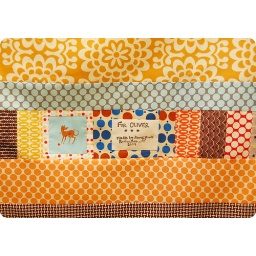
Quilt back for the dog quilt. Oliver is the bun in the oven :) Love piecing the backs!